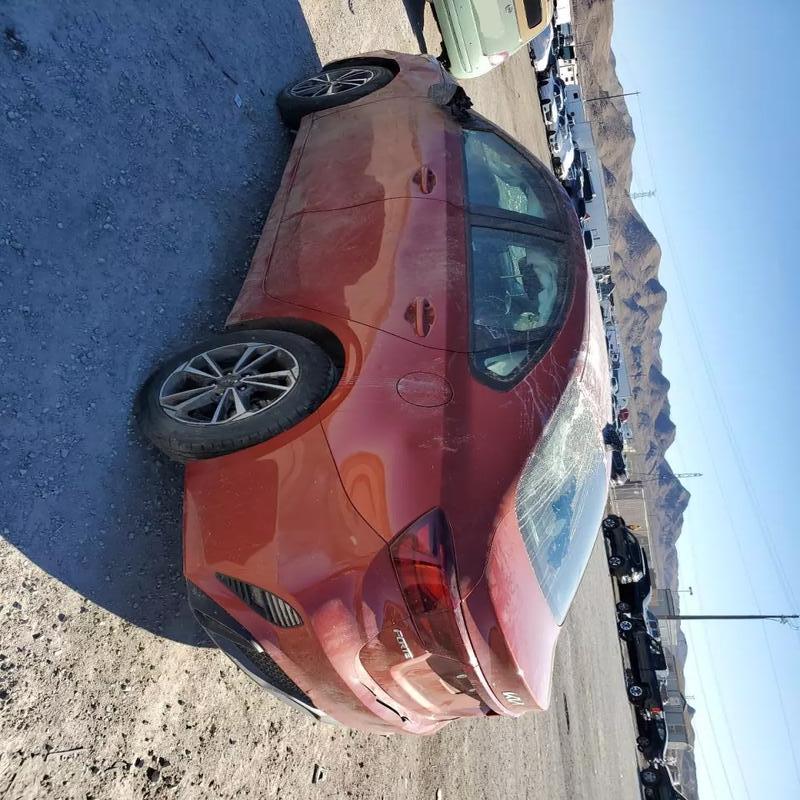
Aucun dommage détecté.
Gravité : aucun